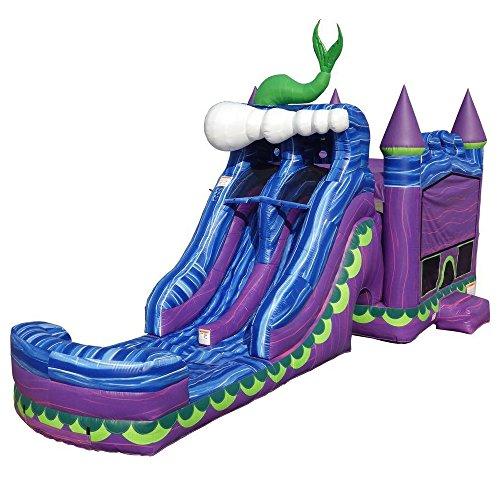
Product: JumpOrange Commercial Grade Inflatable Mermaid Titan Dual Lane Bounce House with Slide Combo and Blower, Party Combo Moonwalk, 100% PVC VINYL
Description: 8 Ft. Dual Lane Slide, Bounce House, Climb Wall, Obstacles, Basketball Hoop, Tunnel, and Inflatable Landing Zone.
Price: $2,868.06
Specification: ProductDimensions:480x168x216inches|ItemWeight:360pounds|ShippingWeight:14pounds(Viewshippingratesandpolicies)|ASIN:B078L6FT4Y|Itemmodelnumber:JC-CSD40M|Manufacturerrecommendedage:4-15years